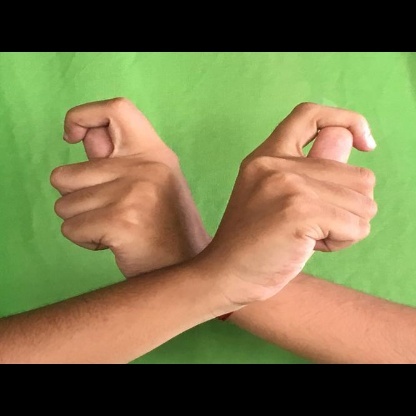
Mudra: Berunda